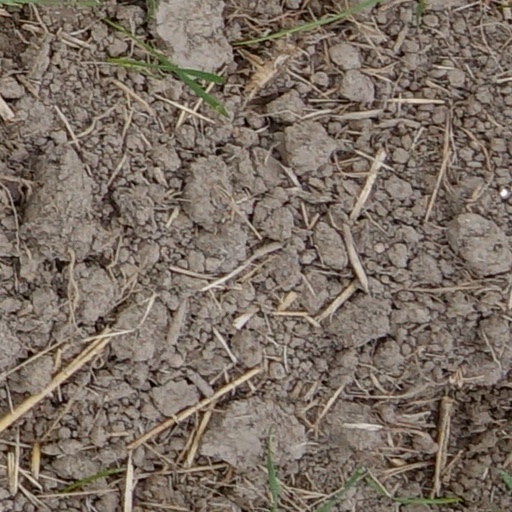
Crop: wheat